McDonnell Douglas F-15 Eagle

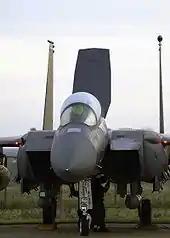
F-15E with speed brake deployed and CFTs fitted

The single-seat F-15C and two-seat F-15D models entered production in 1978 and conducted their first flights in February and June of that year. These models were fitted with the Production Eagle Package (PEP 2000), which included of additional internal fuel, provisions for exterior conformal fuel tanks (CFT), and an increased maximum takeoff weight up to . The increased takeoff weight allows internal fuel, a full weapons load, conformal fuel tanks, and three external fuel tanks to be carried. The APG-63 radar would be later be upgraded with a programmable signal processor (PSP), enabling the radar to be reprogrammable for additional purposes such as the addition of new armaments and equipment. The PSP was the first of its kind in the world, and the upgraded AN/APG-63 radar was the first radar to use it. Other improvements included strengthened landing gear, a new digital central computer, and an aural overload warning system (OWS), which allows the pilot to fly up to 9 "g" at all weights.